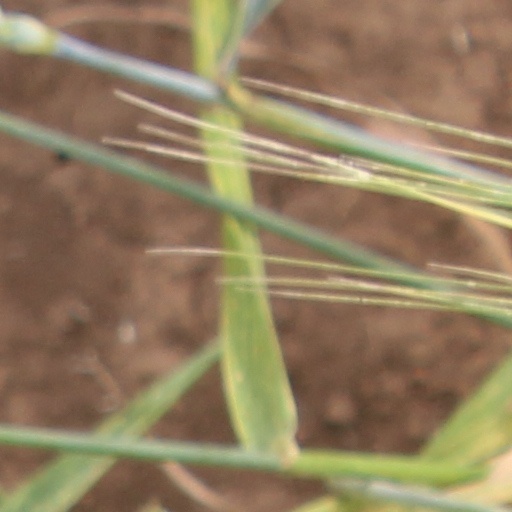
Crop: wheat